Lucayan people

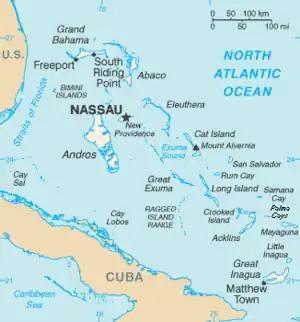
A map of The Bahamas, excluding the Turks and Caicos Islands, east of Great Inagua off the right edge of the map

Sometime between 500 and 800 CE, Taínos began crossing in dugout canoes from Hispaniola and/or Cuba to the Bahamas. Hypothesized routes for the earliest migrations have been from Hispaniola to the Caicos Islands, from Hispaniola or eastern Cuba to Great Inagua Island, and from central Cuba to Long Island in the central Bahamas. The settlement sites in the Caicos Islands differ from those found elsewhere in the Bahamas, resembling sites in Hispaniola associated with the Classic Taíno settlements that arose after 1200.